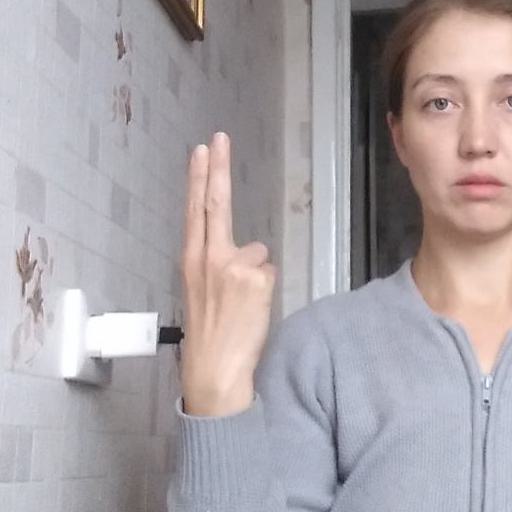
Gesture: two_up_inverted